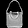
Label: Bag